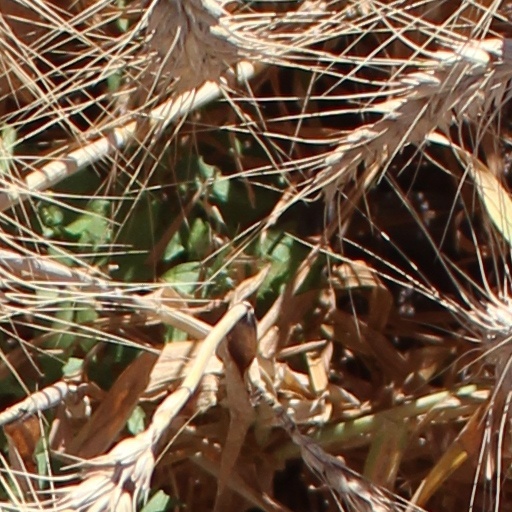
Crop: wheat